Mizusawa-Esashi Station

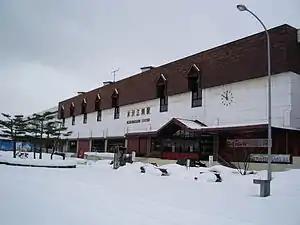
Mizusawa-Esashi Station in January 2006

is a railway station in the city of Ōshū, Iwate, Japan, operated by the East Japan Railway Company (JR East).